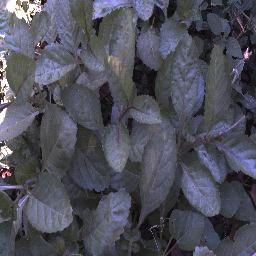
Label: snake_weed